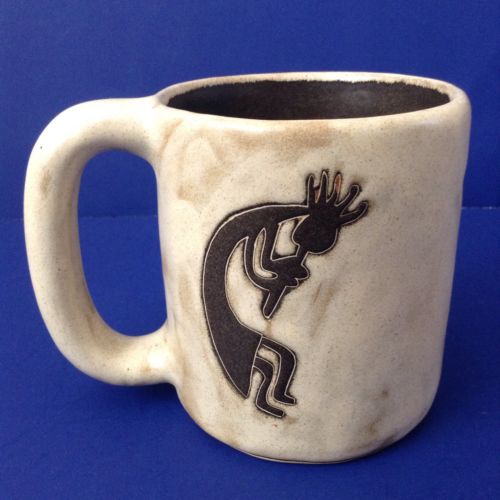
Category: mug